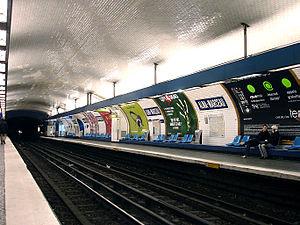
Station Alma - Marceau de la ligne 9 du métro de Paris, France.